1991 Iraqi uprisings

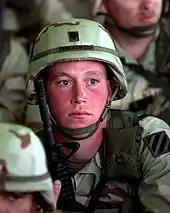
U.S. 3rd Infantry soldiers wait to be deployed in support of Operation Southern Watch, the U.S. and coalition enforcement of the no-fly zone over southern Iraq

At a special meeting of the UN Security Council on August 11, 1992, Britain, France, and the United States accused Iraq of conducting a "systematic military campaign" against the marshlands, warning that Baghdad could face possible consequences. On August 22, 1992, President Bush announced that the U.S. and its allies had established a second no-fly zone for any Iraqi aircraft south of the 32nd parallel to protect dissidents from attacks by the government, as sanctioned by UN Security Council Resolution 688.